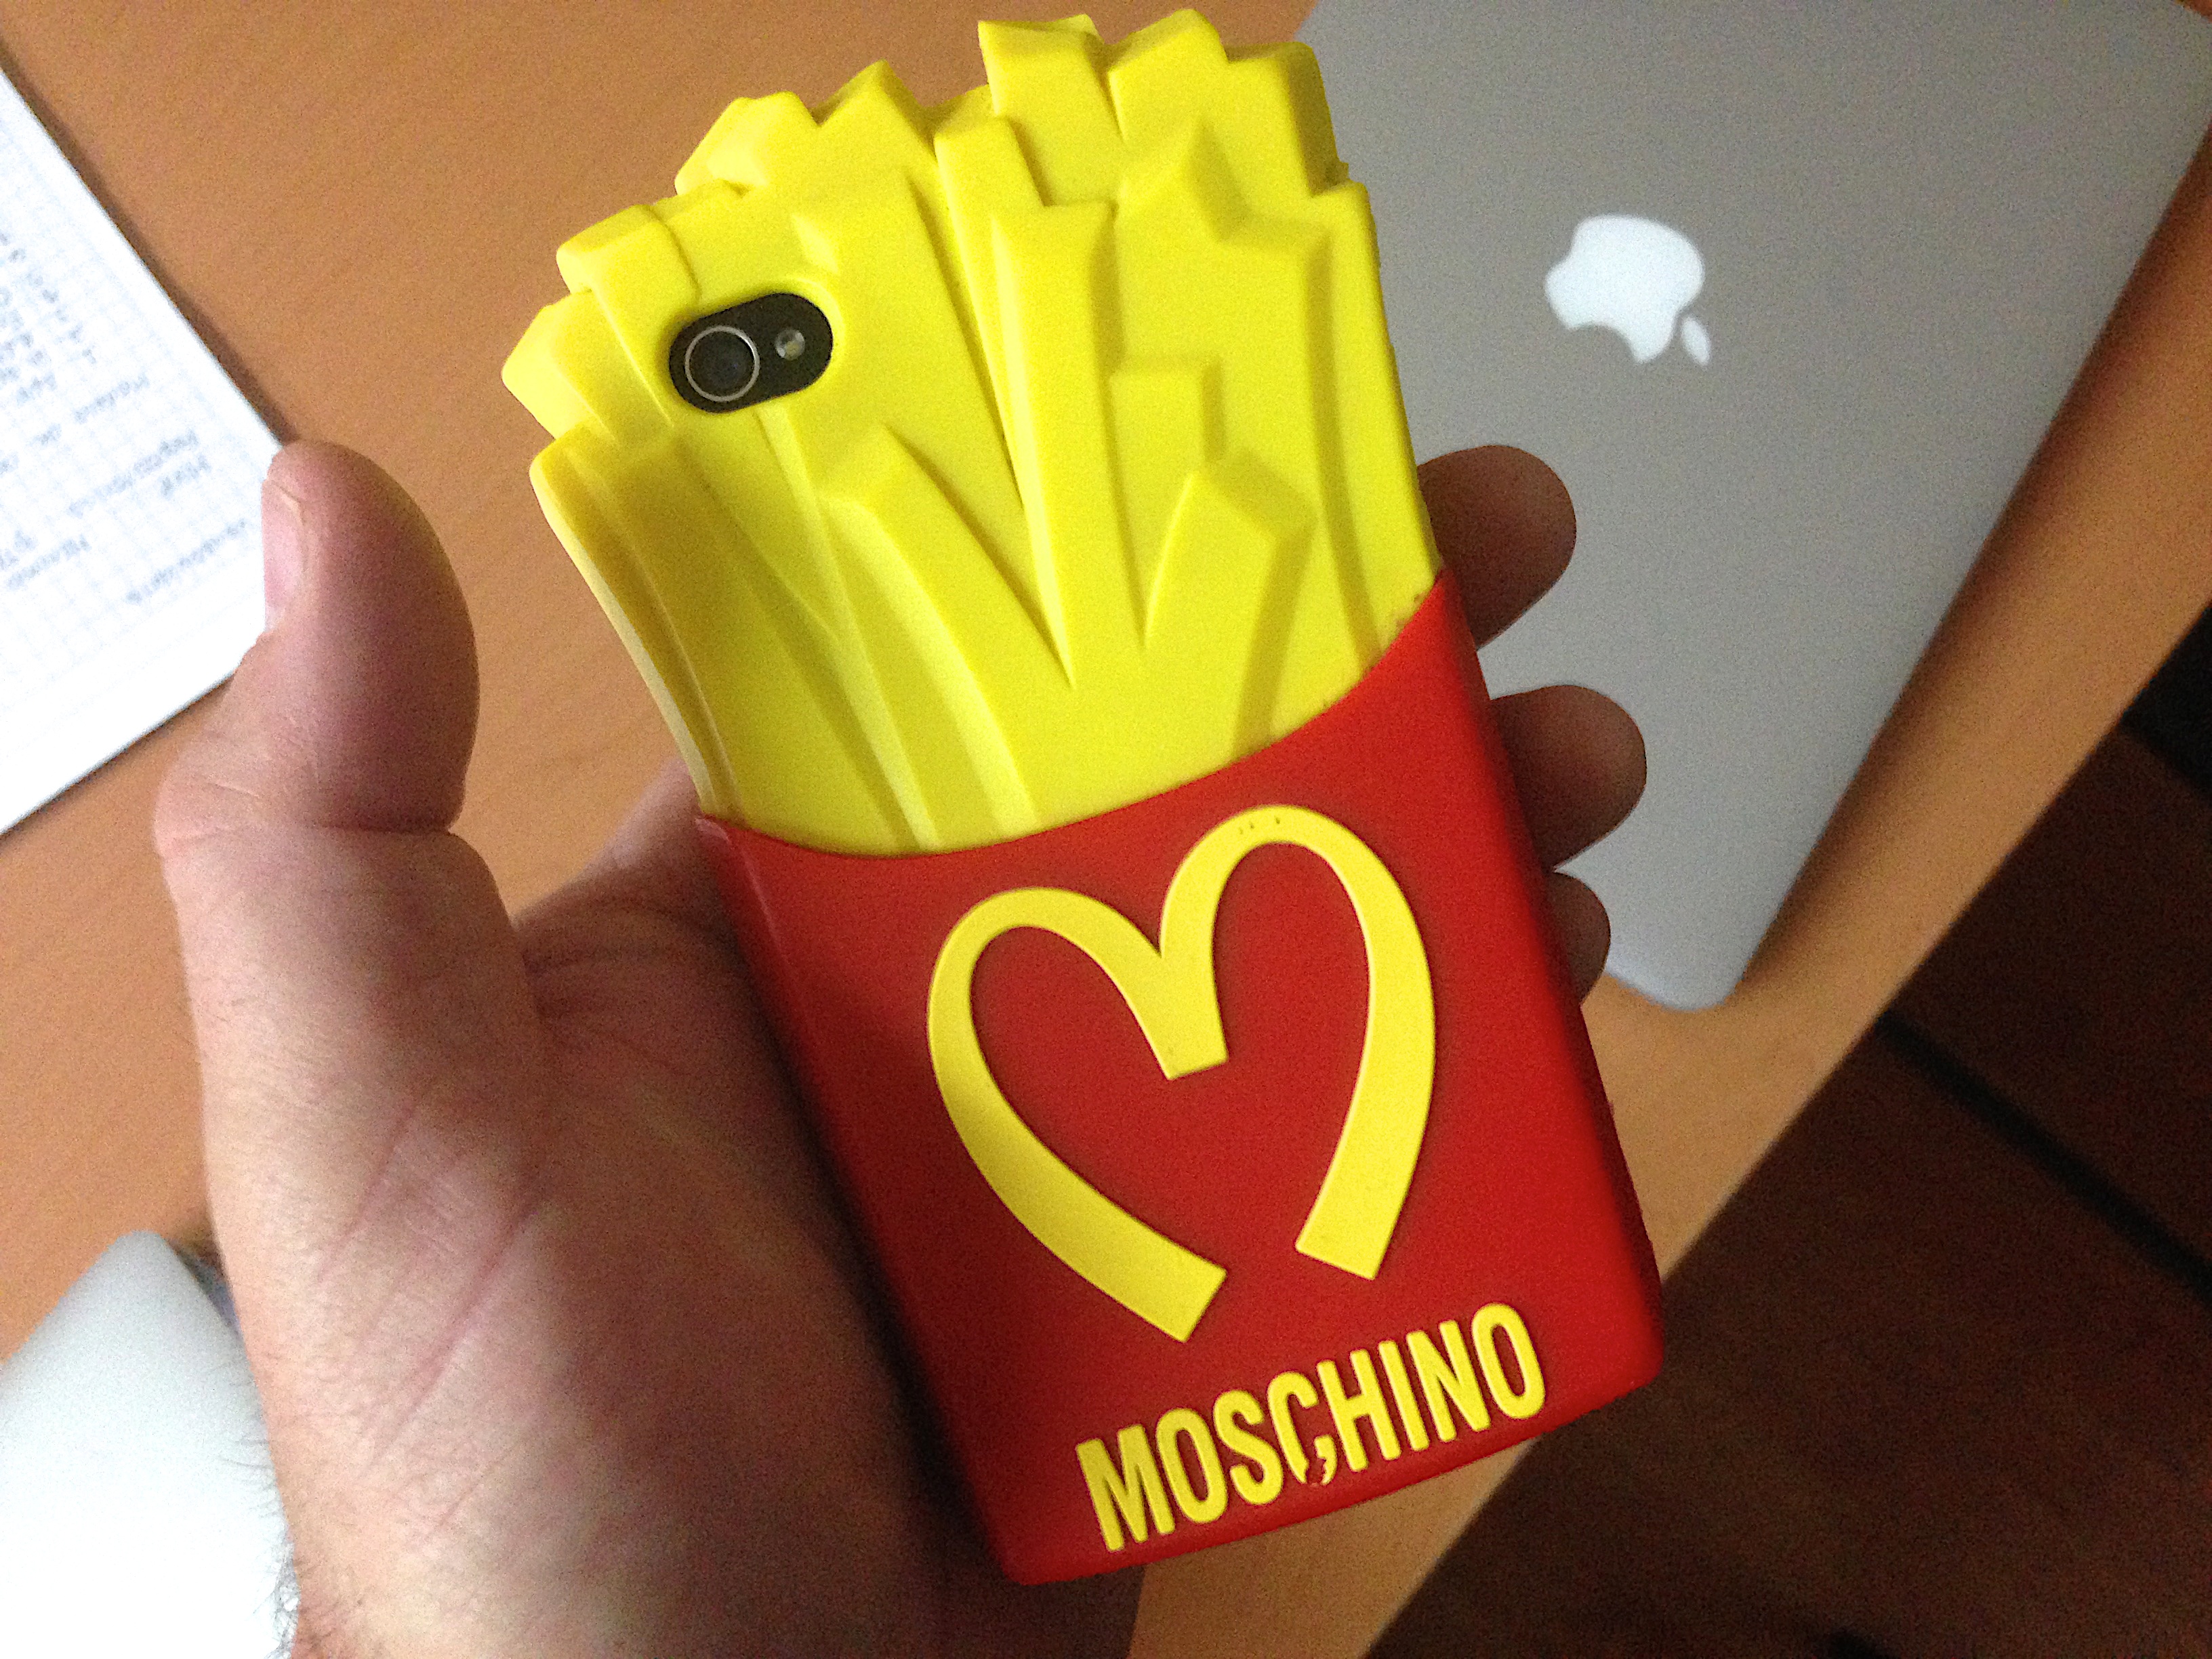
hand, finger, food, yellow